1912 Lawrence textile strike

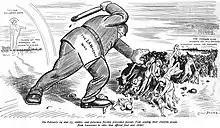

On January 1, 1912, a new labor law took effect in Massachusetts reducing the working week of 56 hours to 54 hours for women and children. Workers opposed the reduction if it reduced their weekly take-home pay. The first two weeks of 1912, the unions tried to learn how the owners of the mills would deal with the new law. On January 11, a group of Polish women textile workers in Lawrence discovered that their employer at the Everett Mill had reduced about $0.32 from their total wages and walked out.